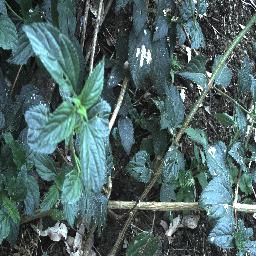
Label: lantana